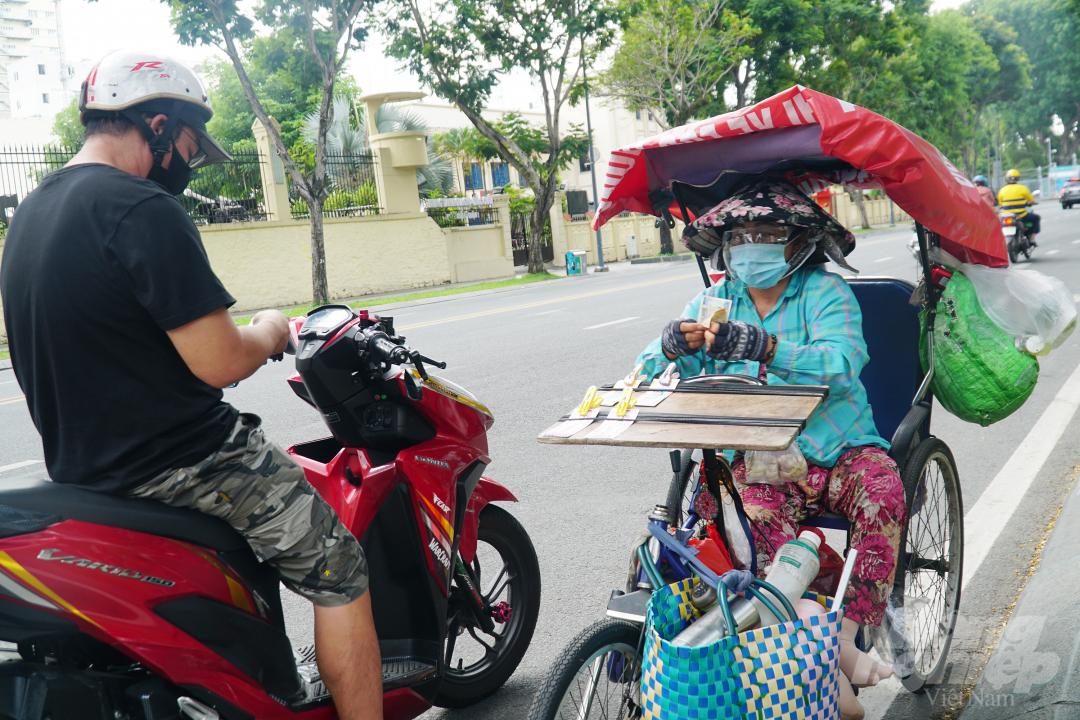
có một người đàn ông đang xuất hiện ở gần người phụ nữ